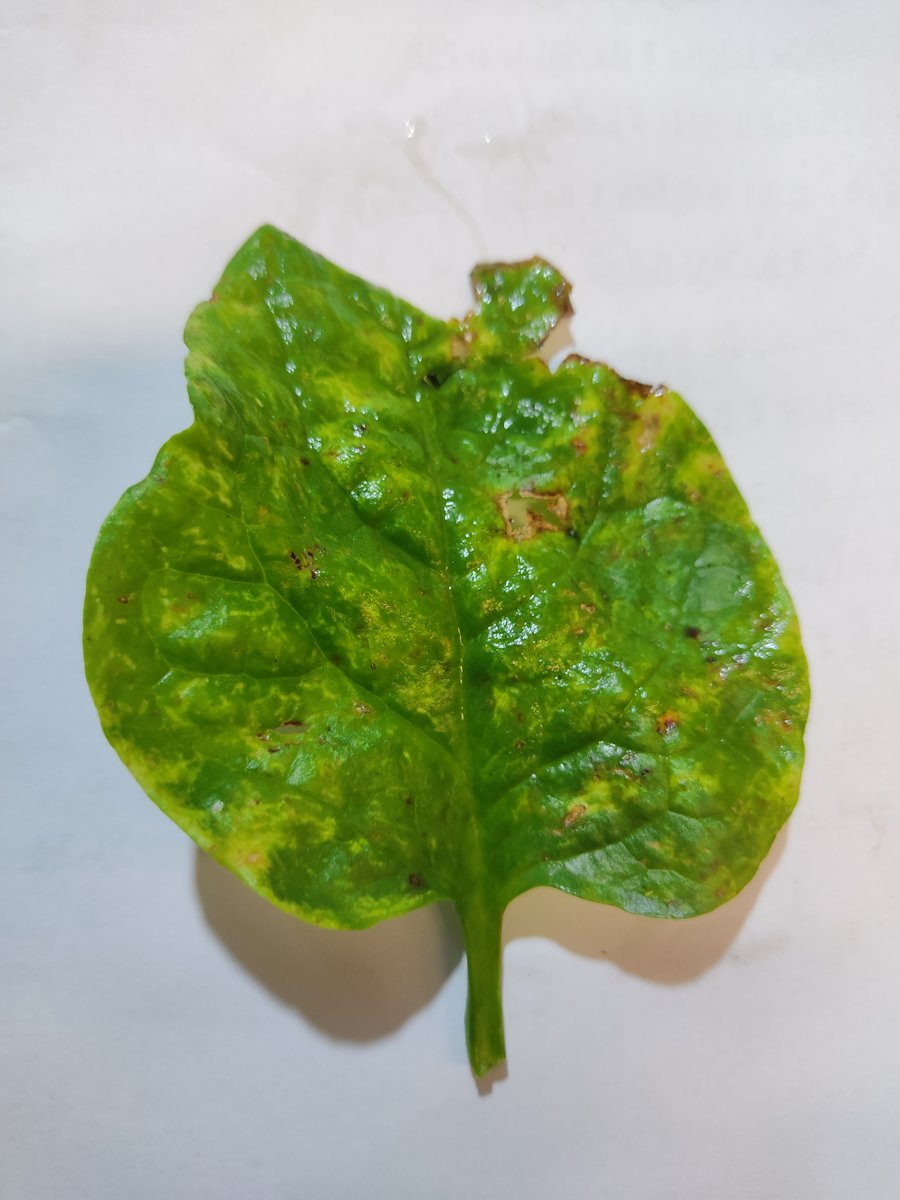
Label: Downy-Mildew